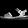
Label: Sandal